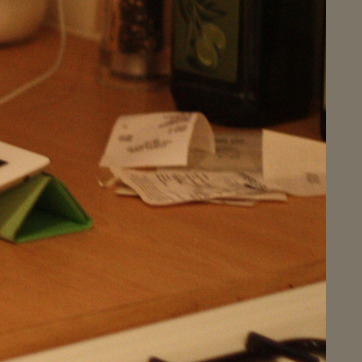
Material: paper